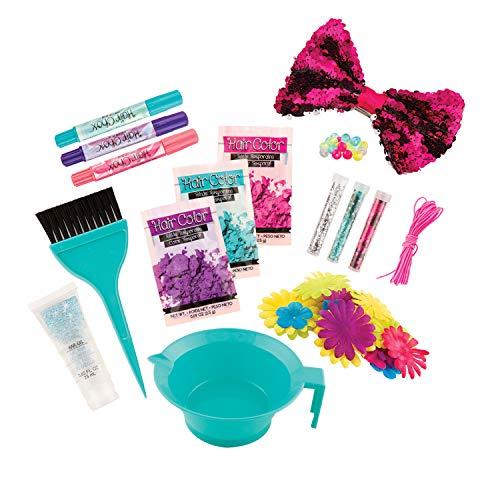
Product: Fashion Angels Unicorn Magic Hair Salon Super Set
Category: Home & Kitchen | Bedding | Kids' Bedding | Decorative Pillows & Covers | Travel Pillows
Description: SUPER SET INCLUDES: 3 Hair Chox Pens, 3 Powdered Hair Colors with Blending Bowl and Brush, 3 Glitter Colors, and Magic Sequin Bow, Flowers, and Beads.
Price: $29.99
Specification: ProductDimensions:20.2x2.8x14inches|ItemWeight:1.25pounds|ShippingWeight:1.25pounds(Viewshippingratesandpolicies)|ASIN:B07BKVY1QD|Itemmodelnumber:12178|Manufacturerrecommendedage:8yearsandup